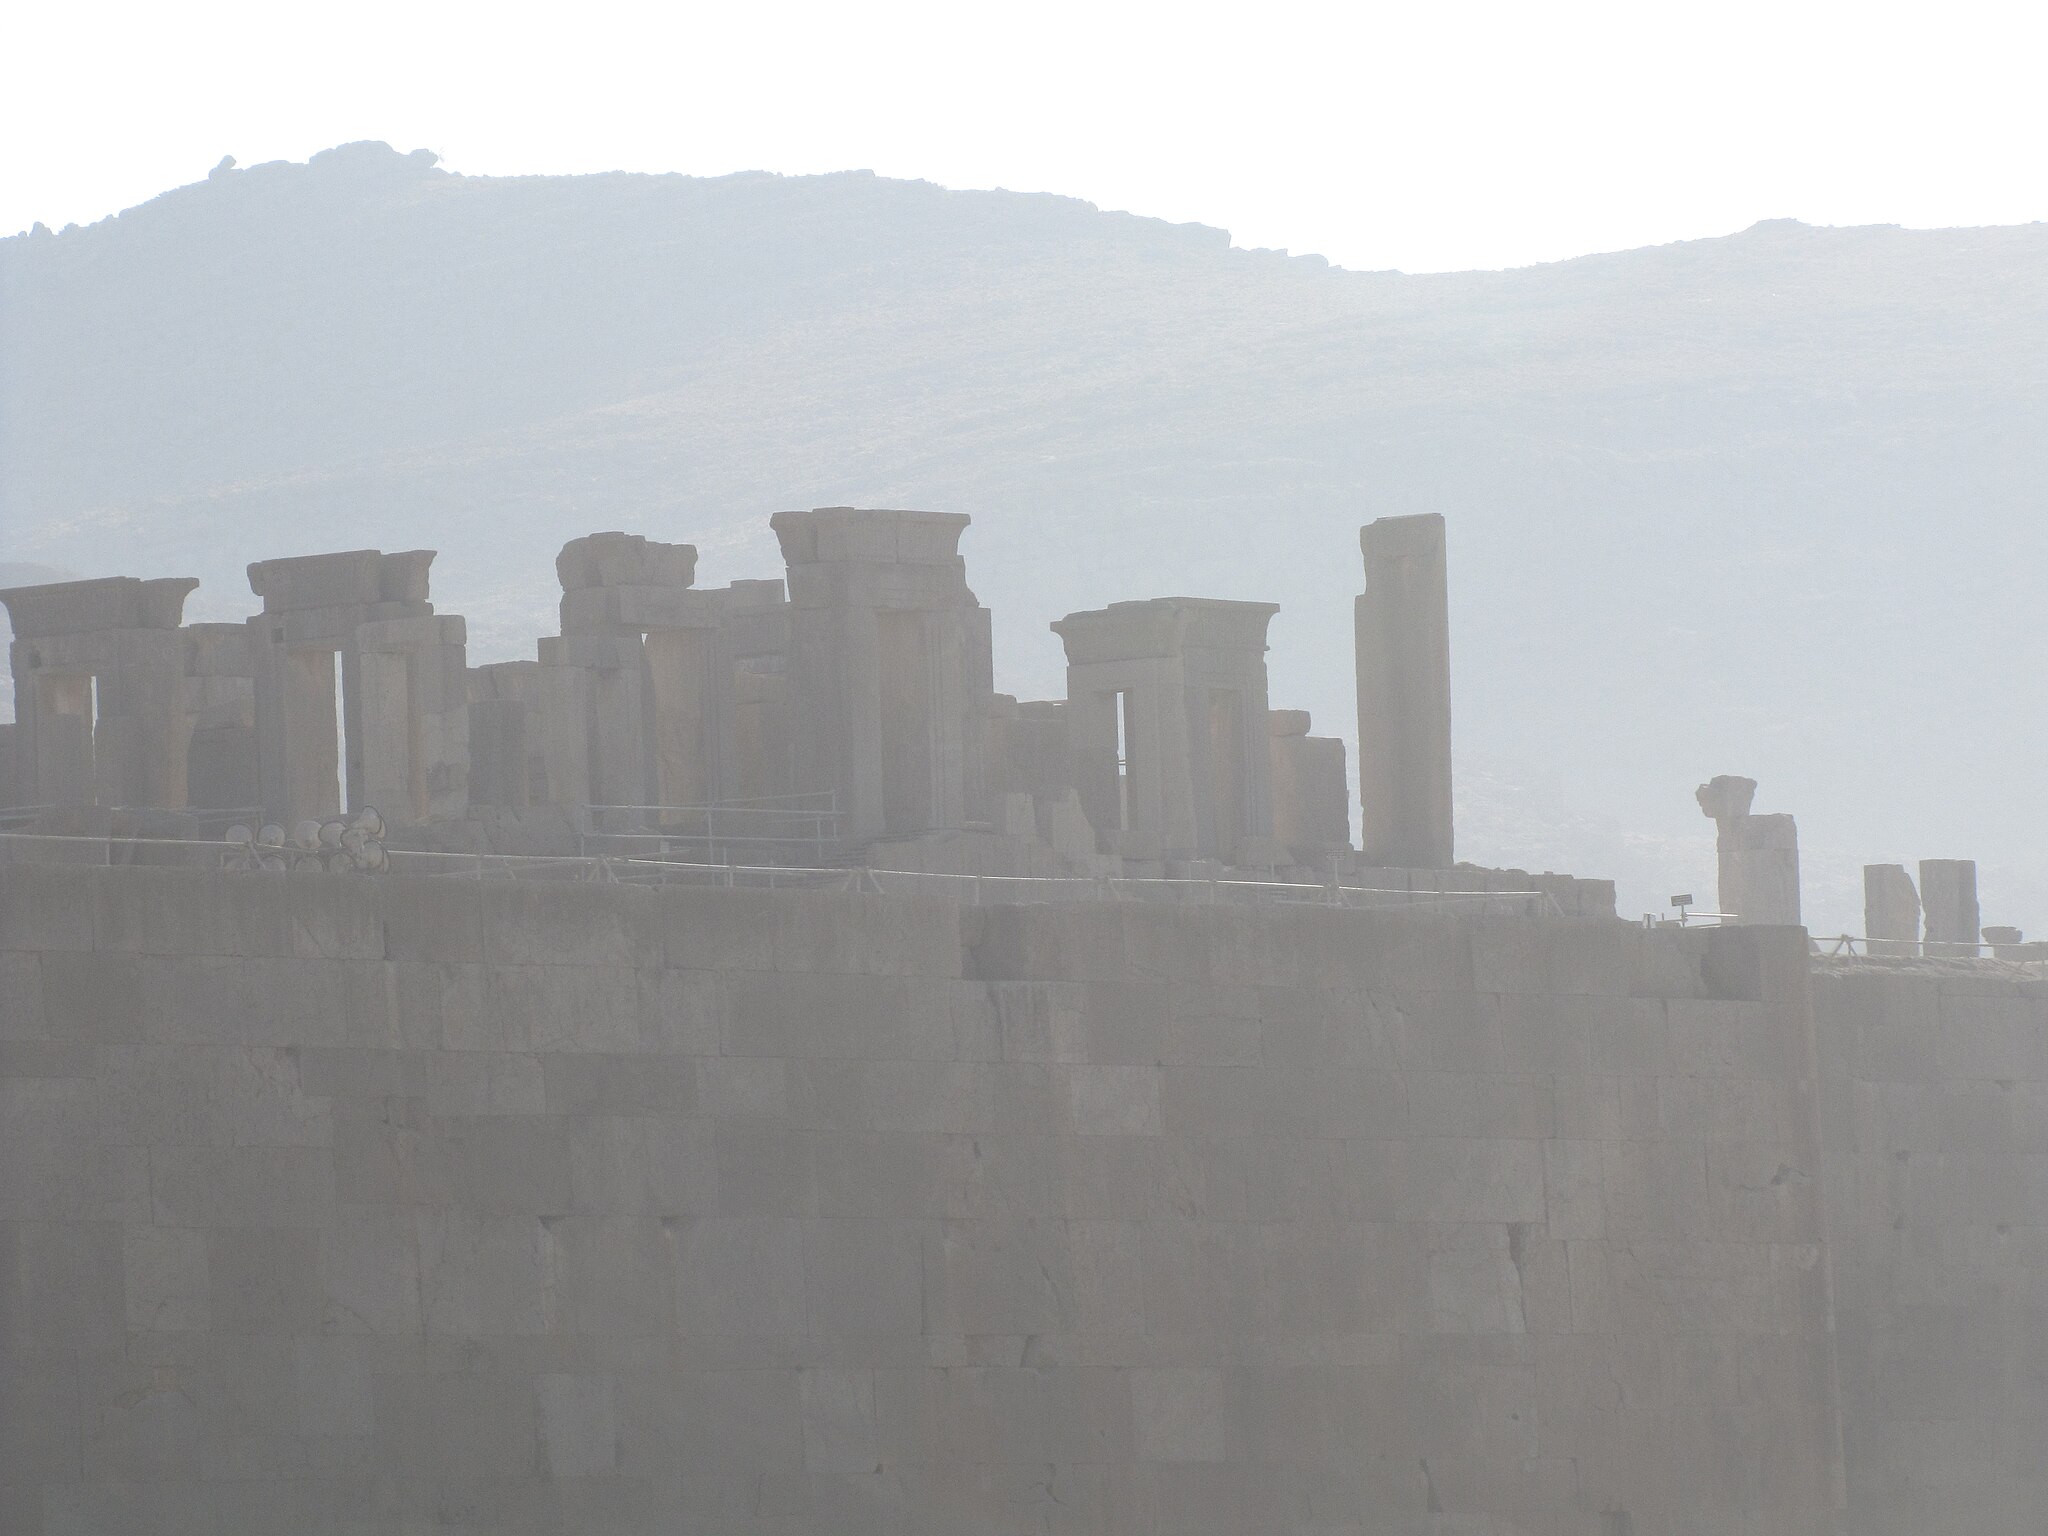
Title: تخت جمشید از نمای دور (کاخ تچر)
Date: 2010-12-02 09:30:08
Categories: Nature of Persepolis, Images from Wiki Loves Monuments 2019, Self-published work, Cultural heritage monuments in Iran with known IDs, Uploaded via Campaign:wlm-ir, Images from Wiki Loves Monuments in Marvdasht, Images from Wiki Loves Monuments 2019 in Iran, Iran photographs taken on 2010-12-02